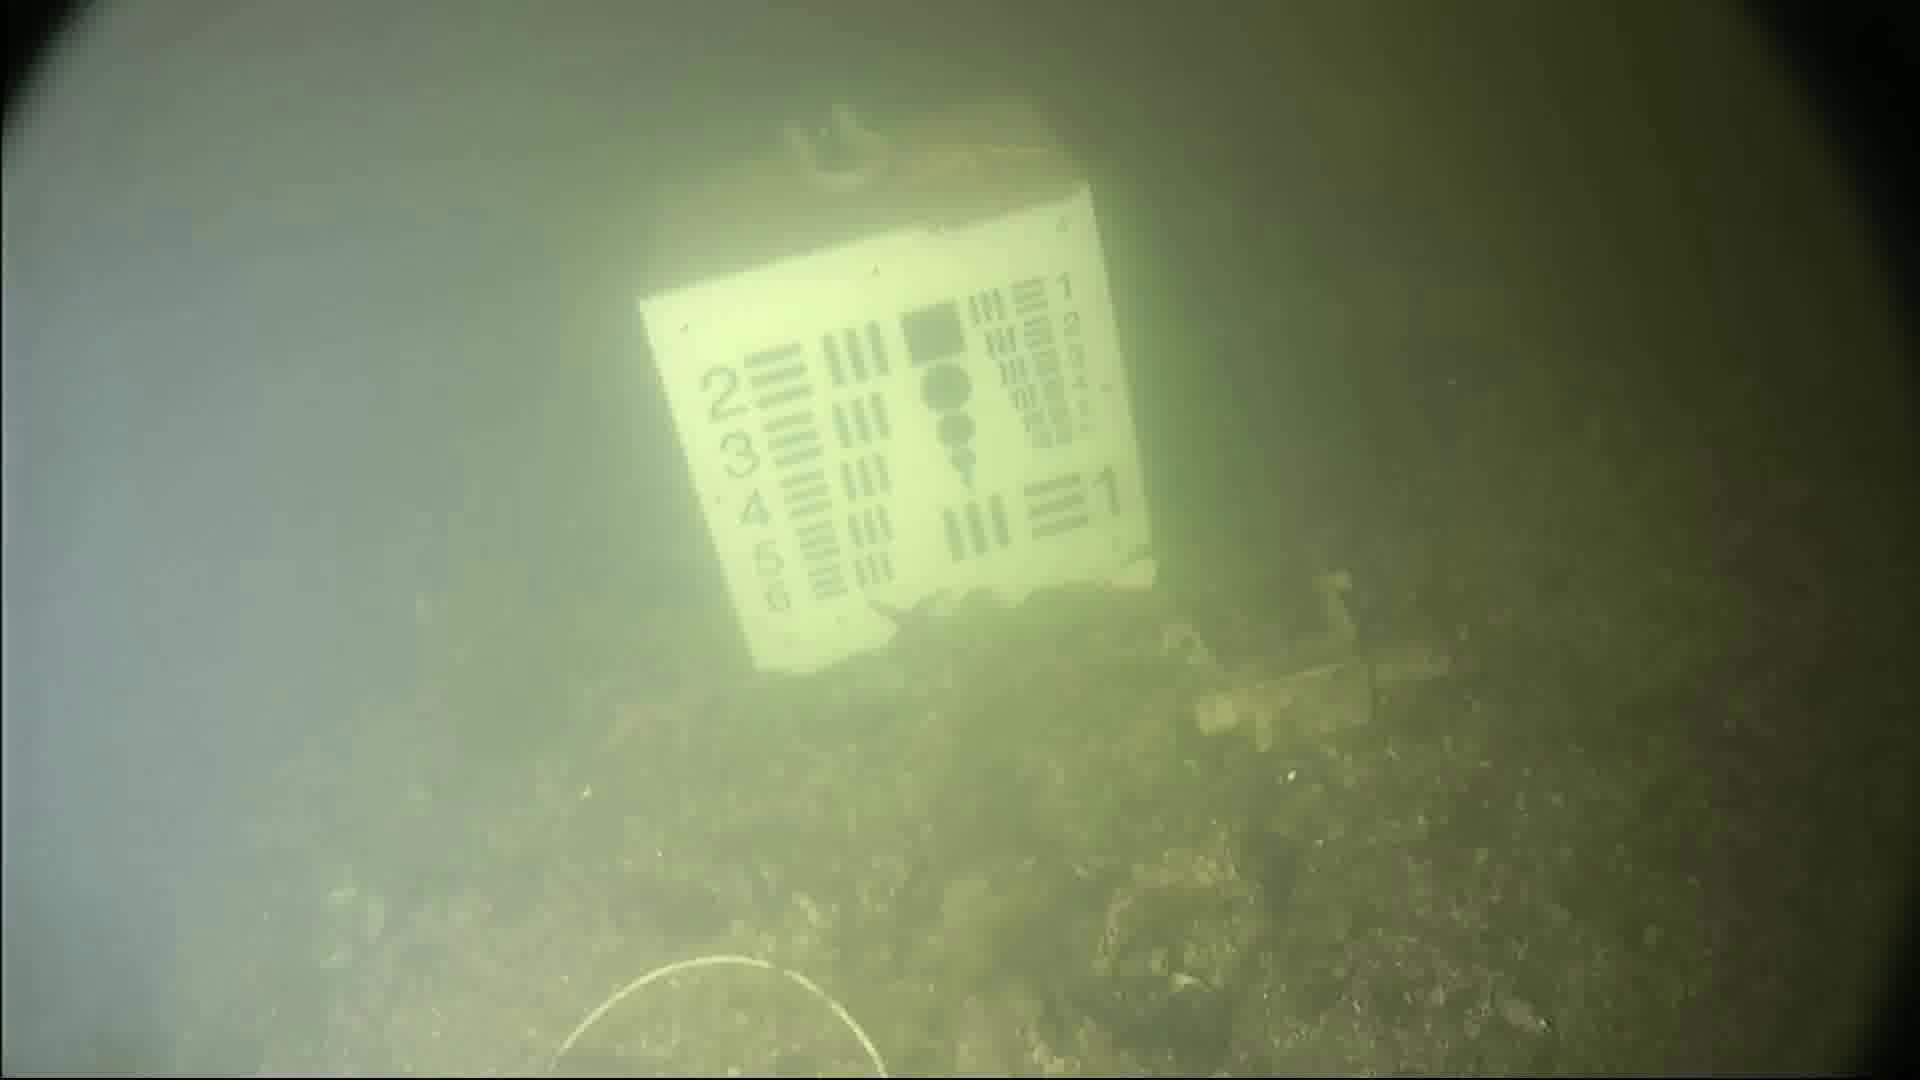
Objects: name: starfish